Question: Please indicate a possible affordance area of the cup that can be used for drinking
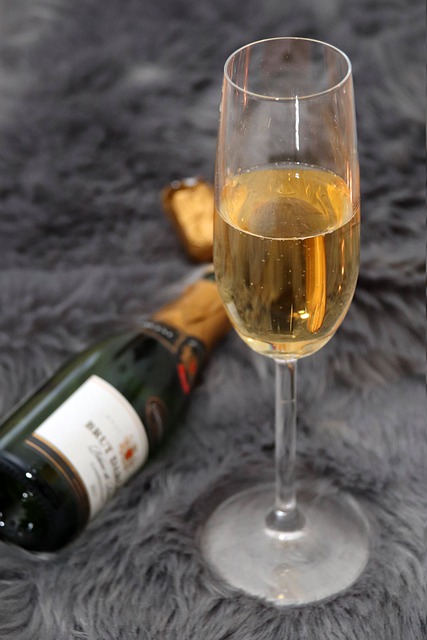
Answer: [213.904, 33, 359.289, 170.193]